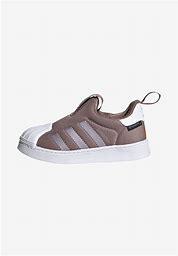
Brand: adidas
Model: originals Adidas Originals Superstar 360 I